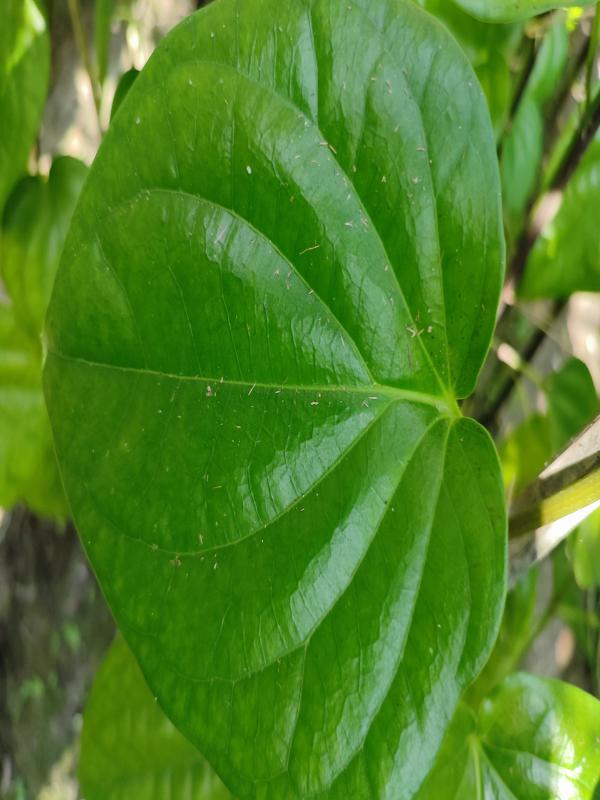
Label: Healthy_Leaf